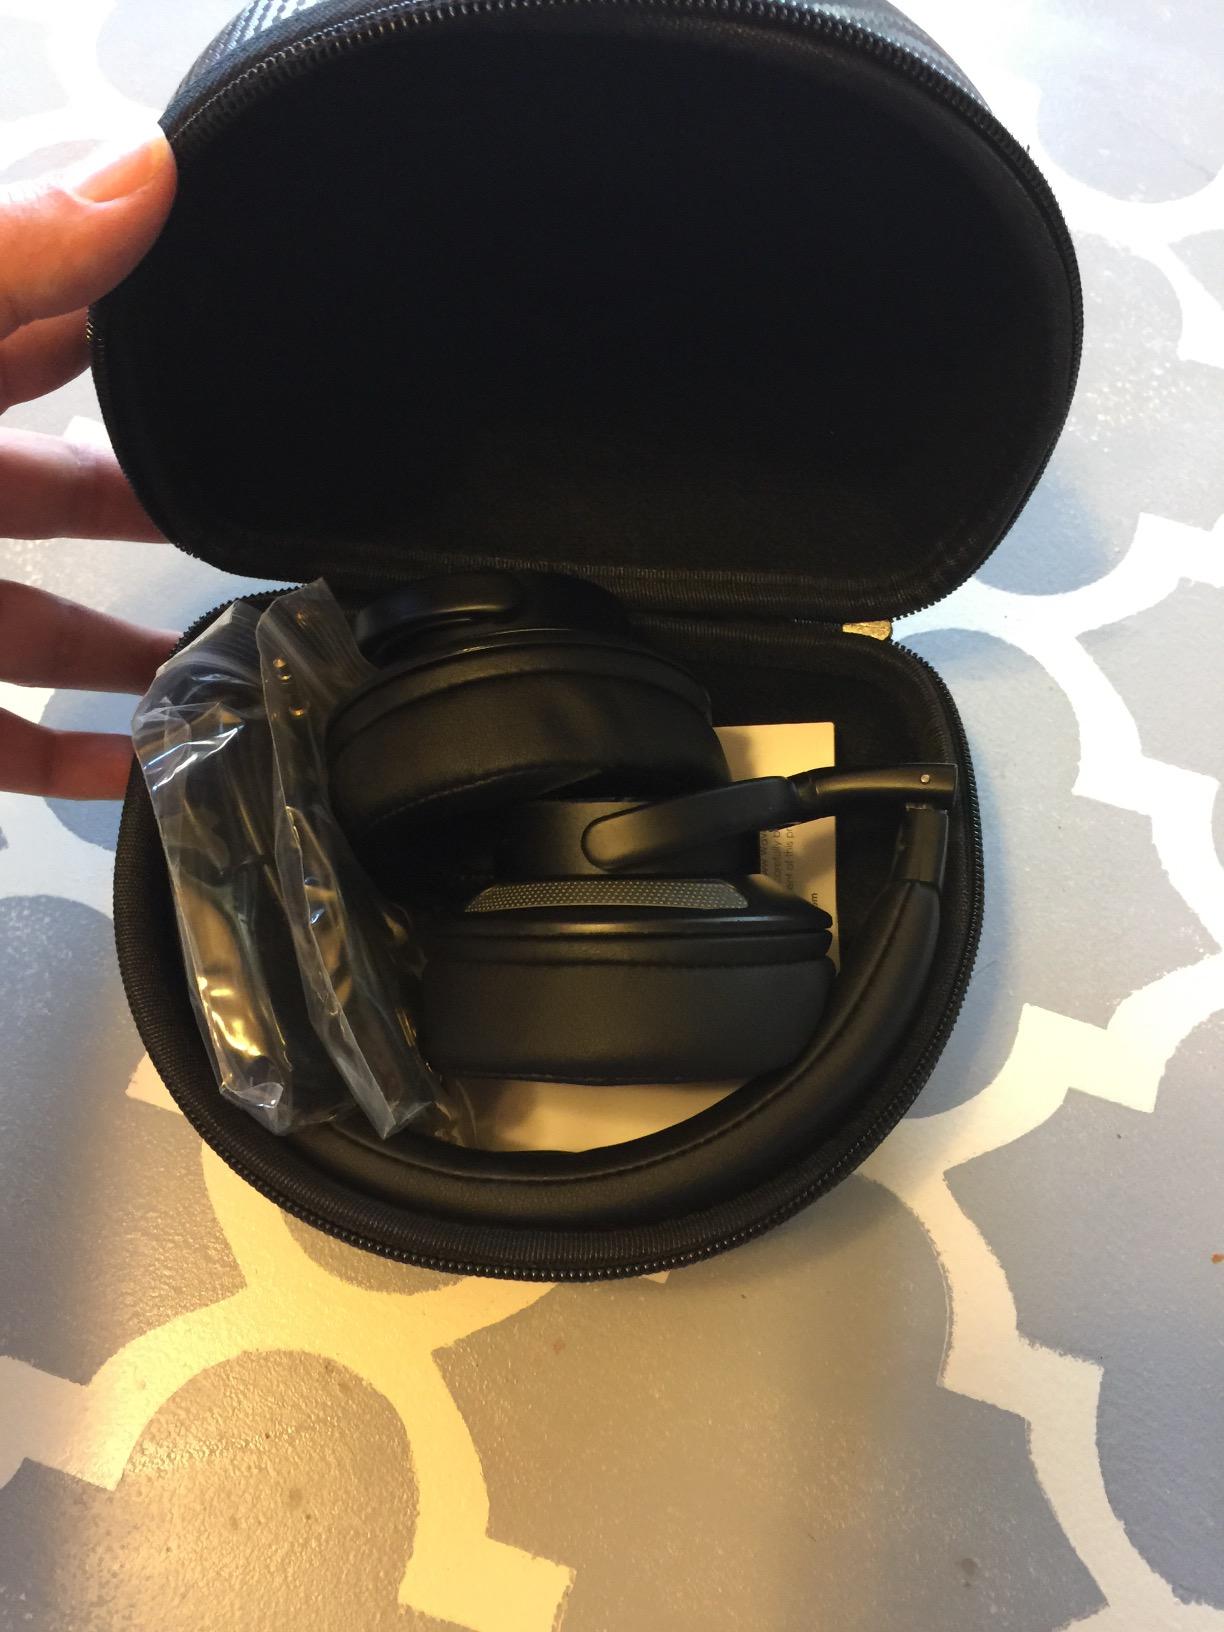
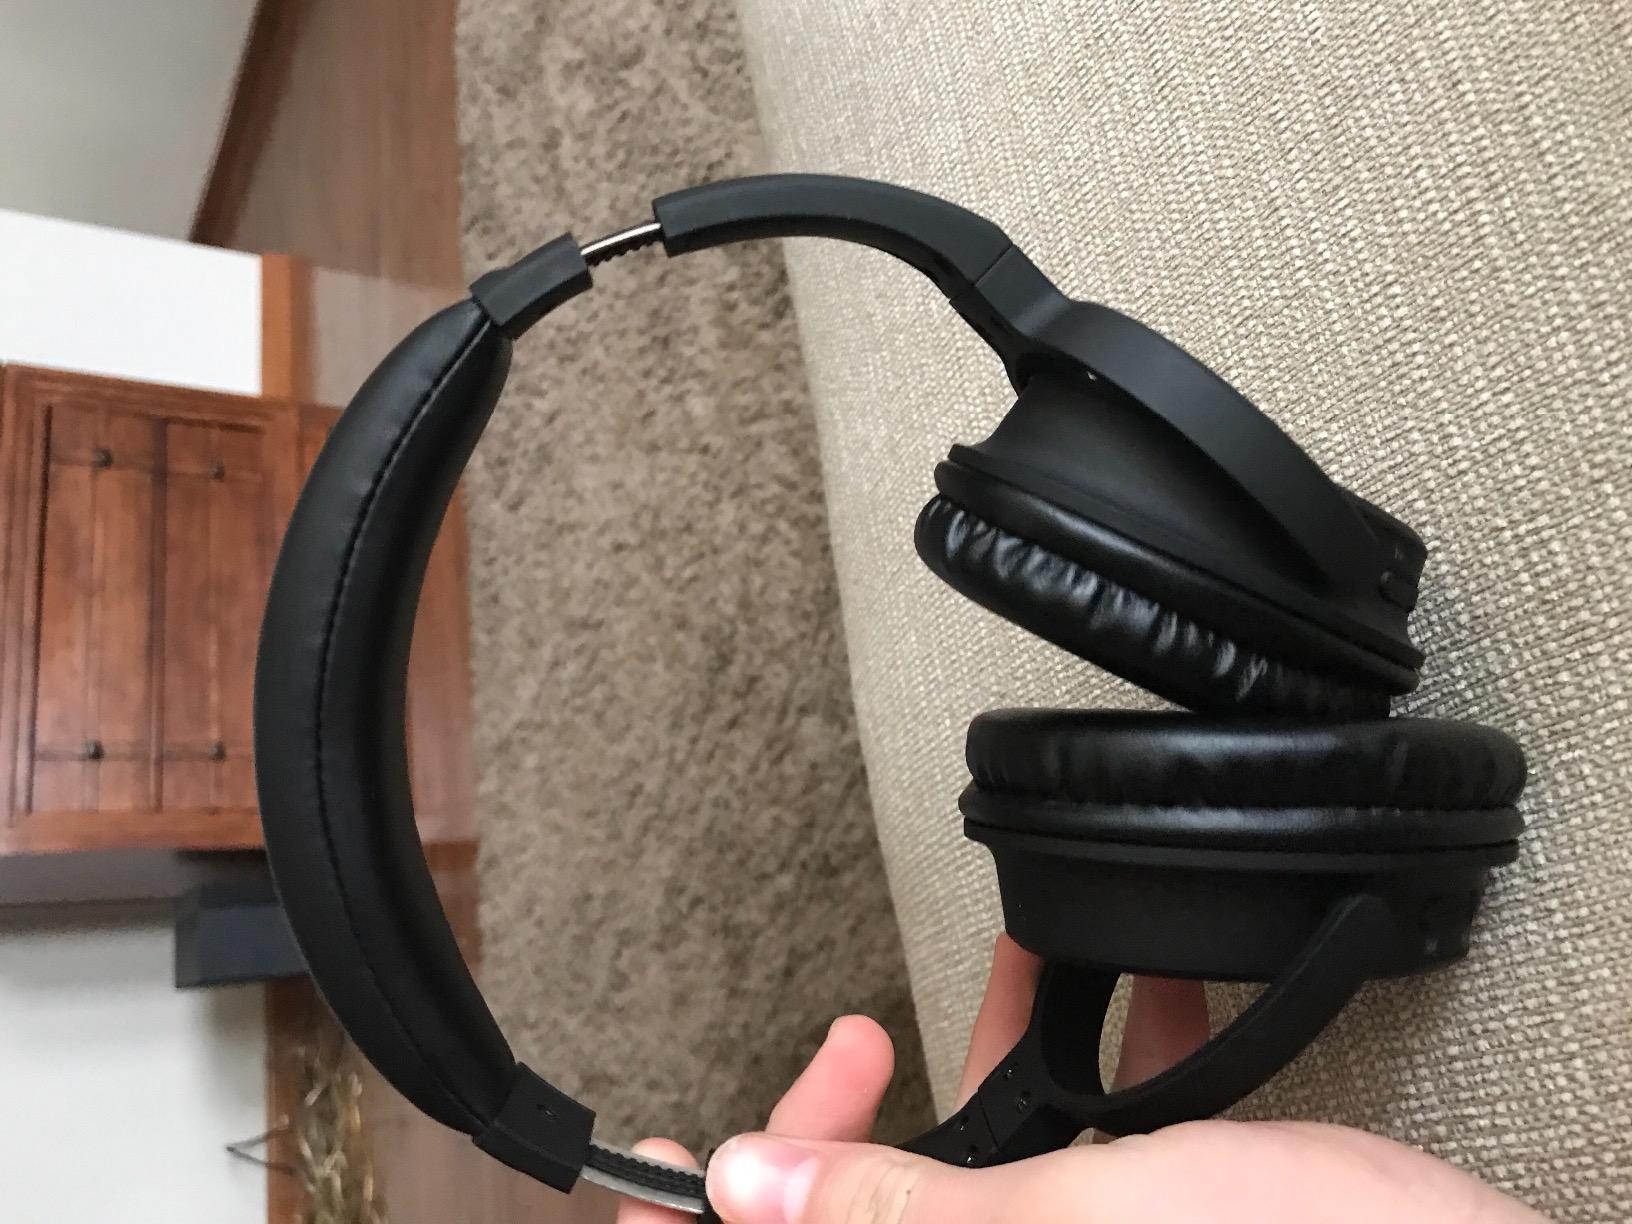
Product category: headphones
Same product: no